Neal Dunn

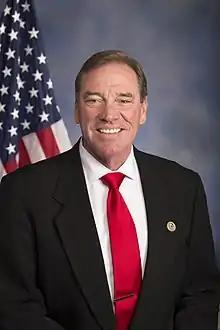
Official portrait, 2017

Neal Patrick Dunn (born February 16, 1953) is an American surgeon and Republican Party politician serving as the U.S. representative for since 2017.